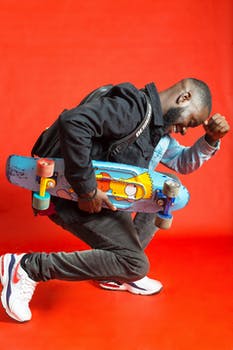
Label: No Watermark